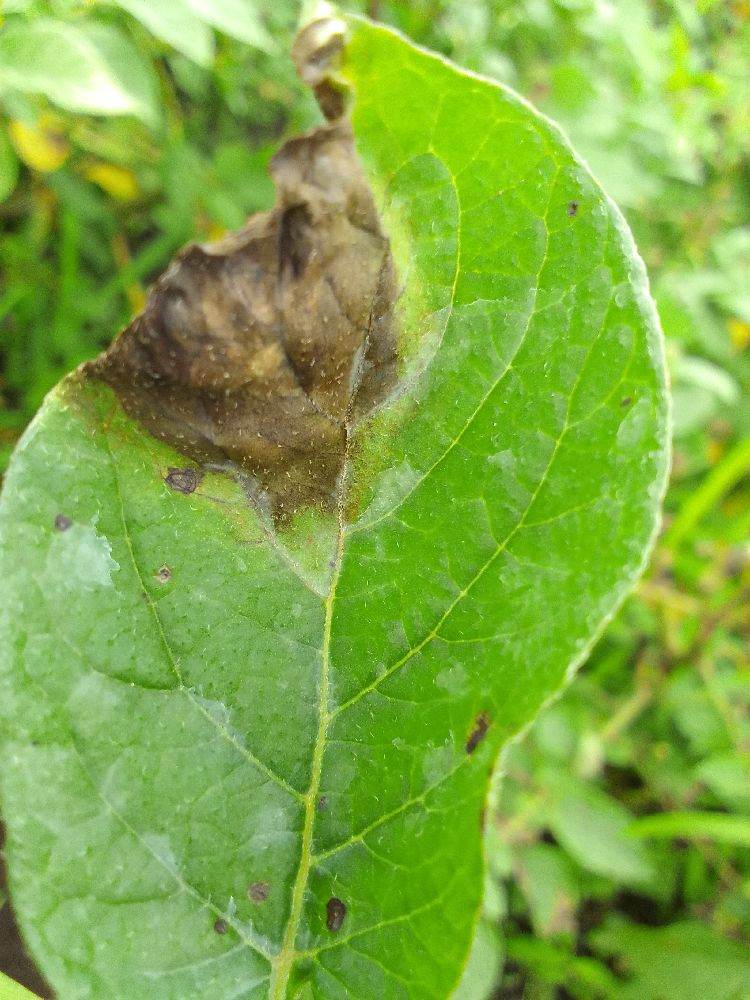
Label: Late blight